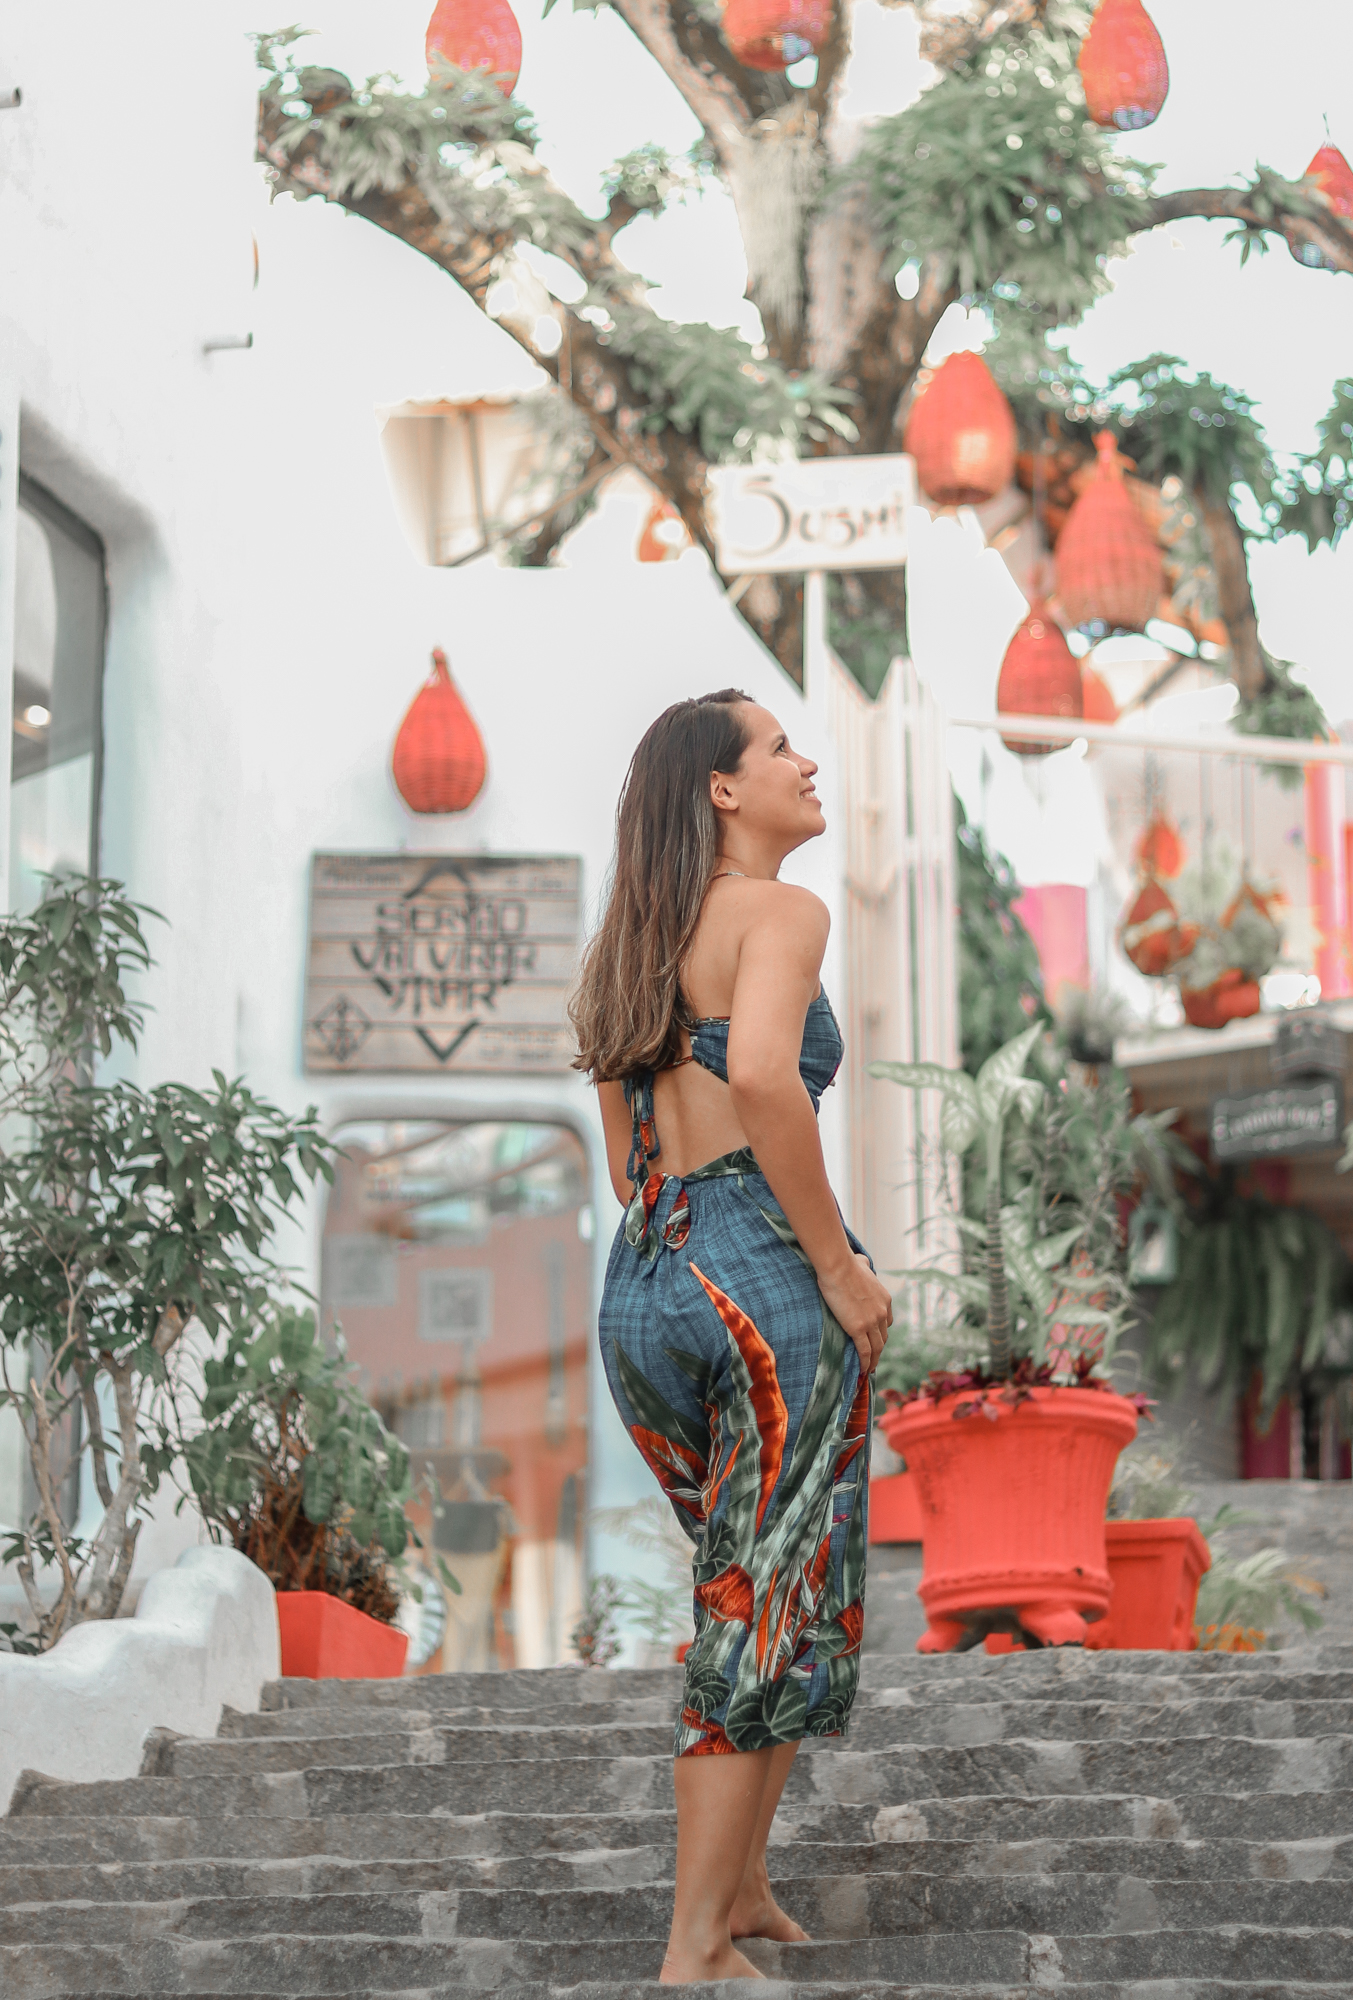
love, friend, green, beach, sun, summer, cool, girl, red, clothing, beauty, shoulder, fashion, orange, street fashion, leg, footwear, joint, photography, textile, outerwear, plant, dress, shoe, jeans, photo shoot, coquelicot, waist, long hair, trousers, vacation, denim, trunk, style, top, shorts